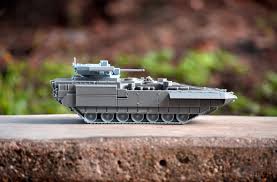
Label: BMP-T15